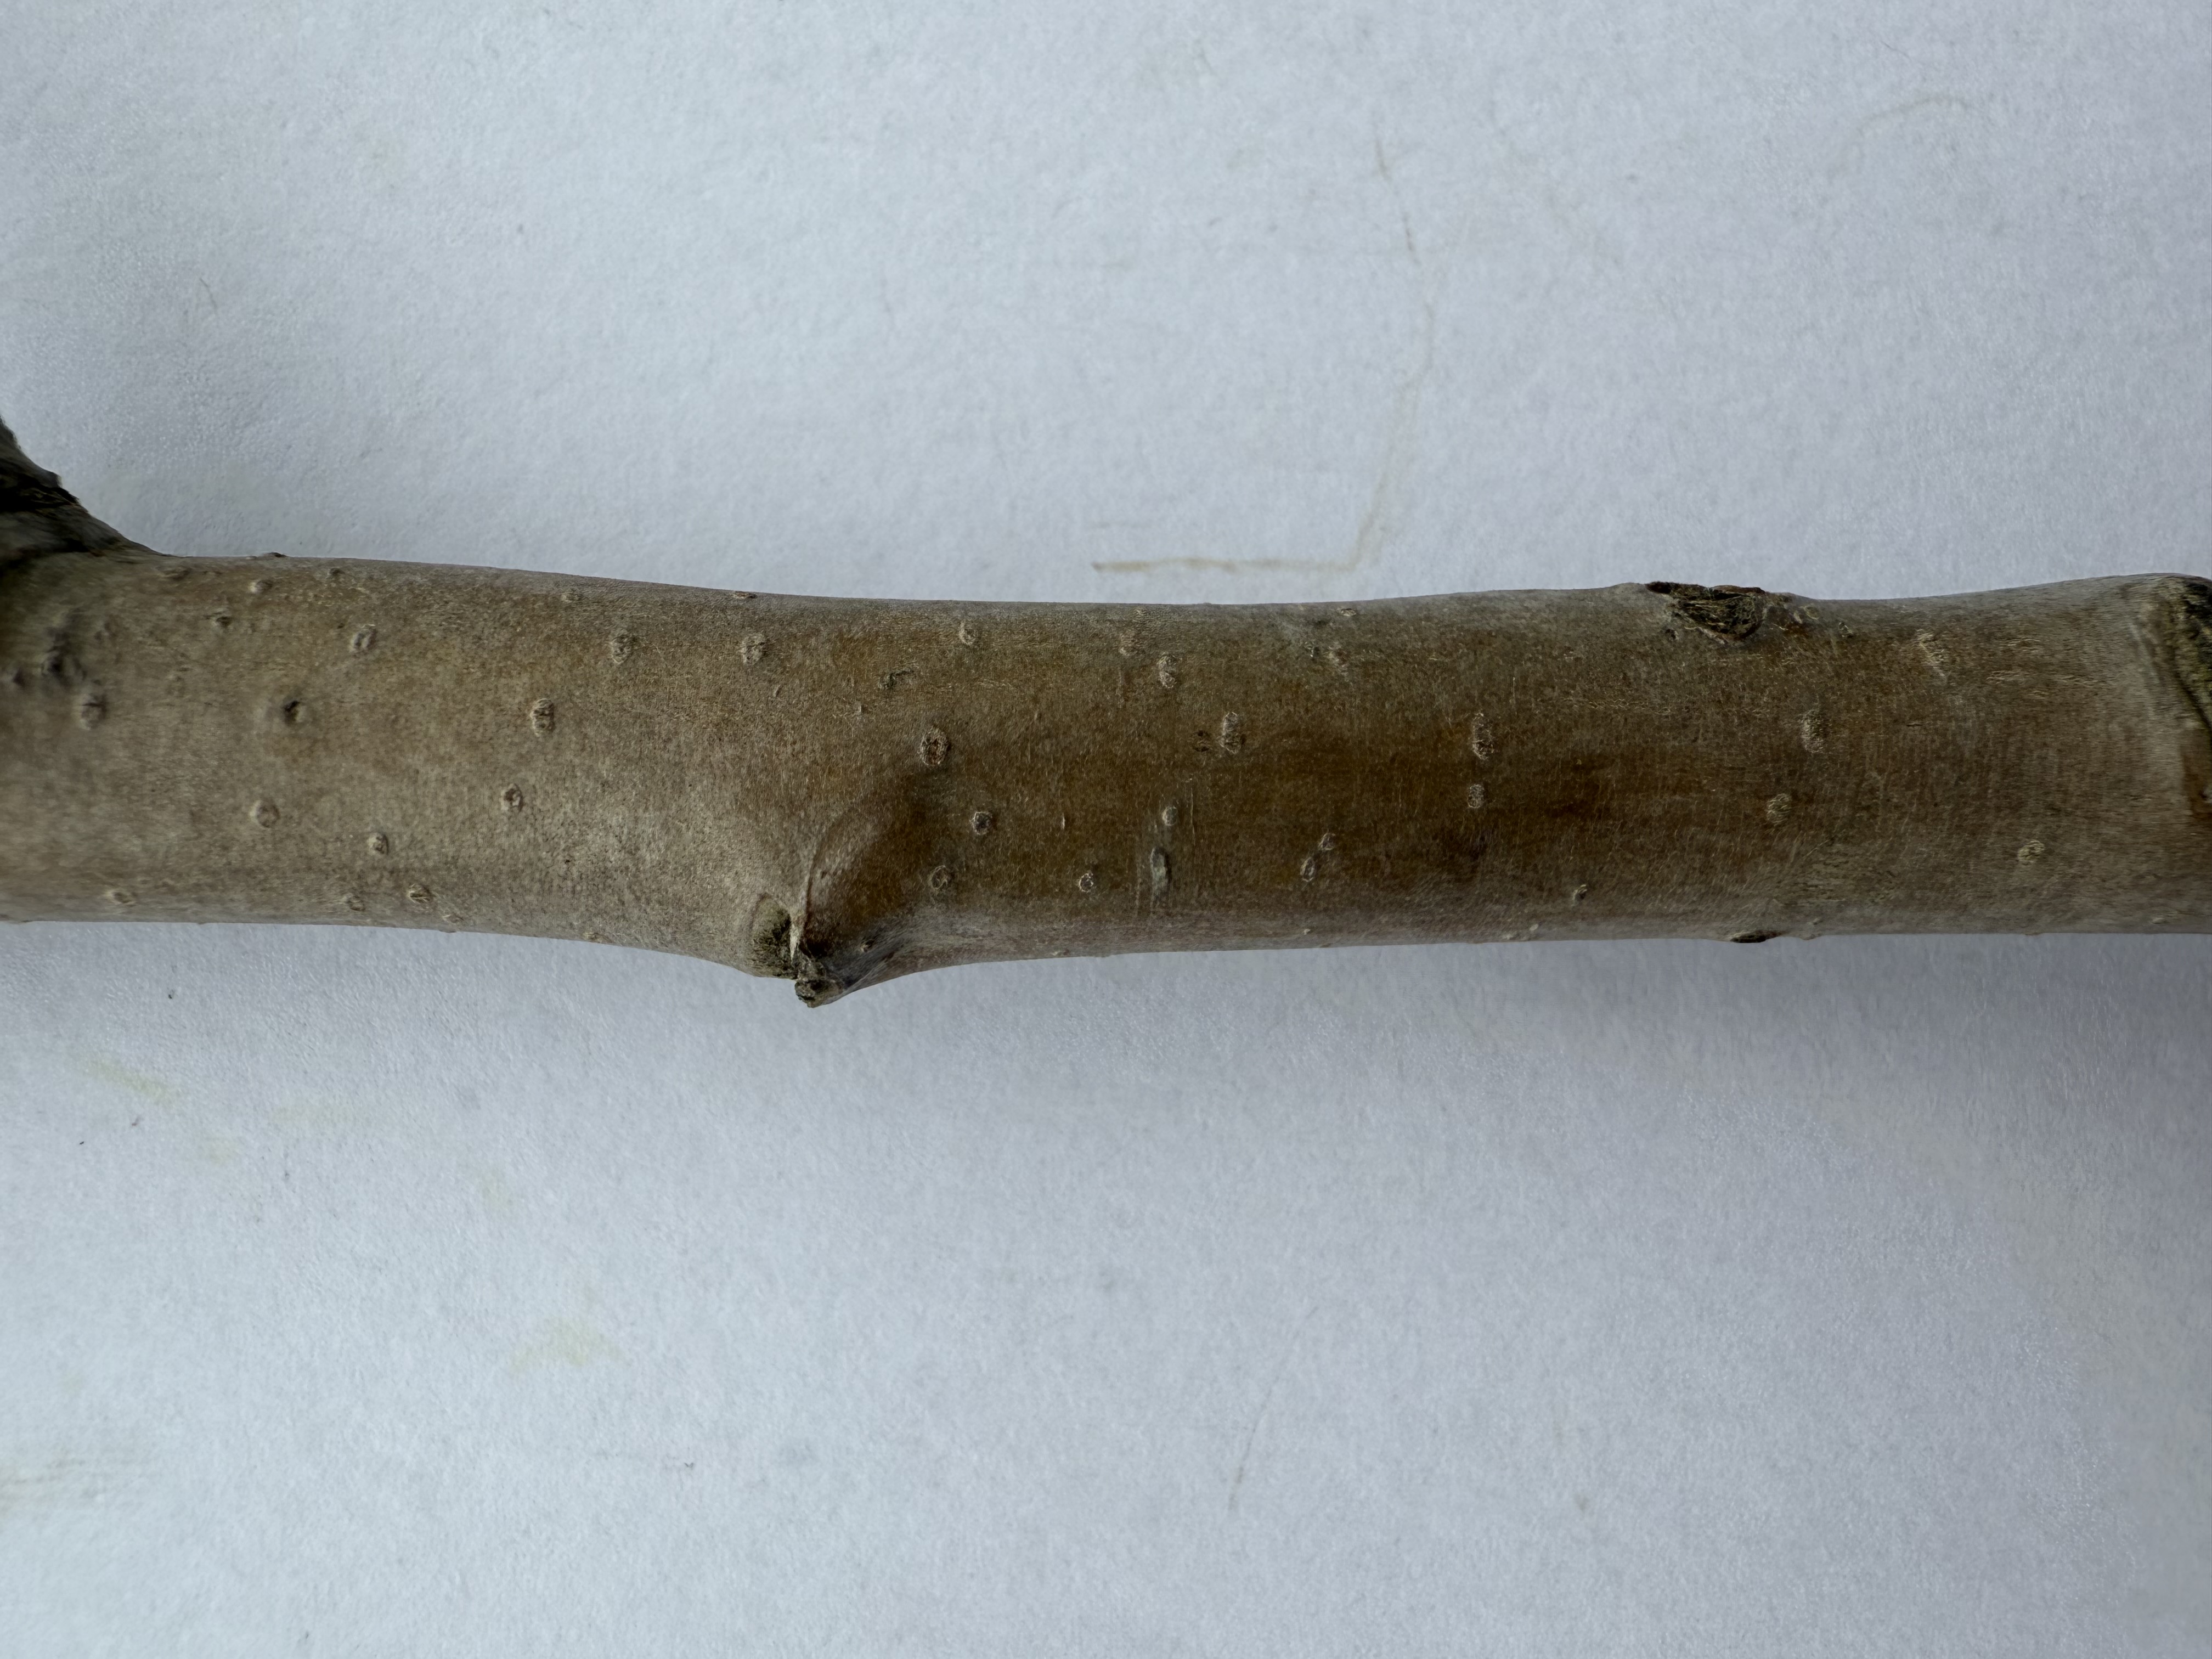
Variety: Egrisap Pear